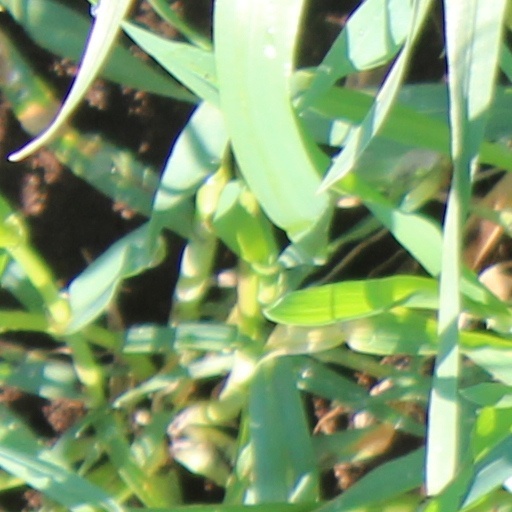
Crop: wheat